Question: Please indicate a possible affordance area of the sit_on_bench that can be used for sitting
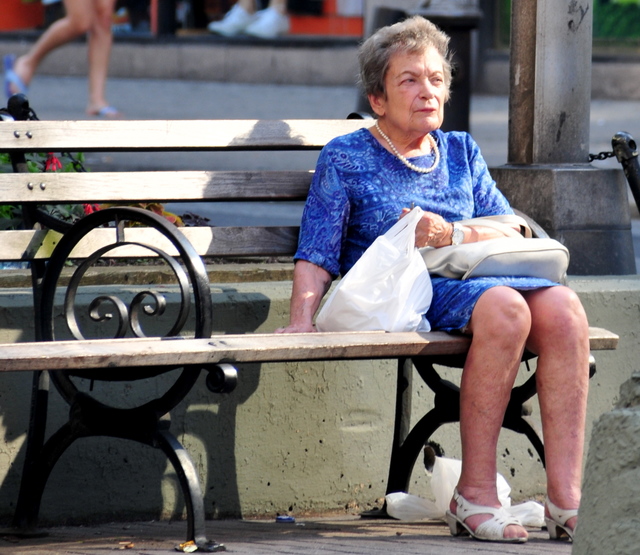
Answer: [12.5, 318, 619.5, 361]